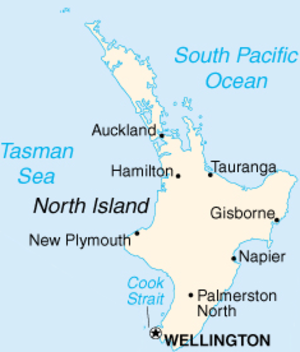
Nordøen
Nordøen på New Zealand
Nordøen er den nordligste af New Zealands to store øer. Landets hovedstad Wellington ligger på sydspidsen af øen, og landets største by Auckland ligger på nordsiden.